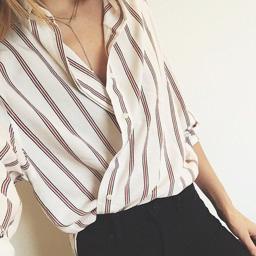
tops can become after - hours appropriate with this trick .